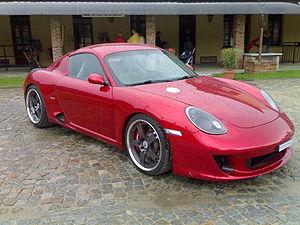
La Ruf R Kompressor est une voiture de sport allemande produite par la société Ruf. La R Kompressor sort en 2006 sur une base de Porsche 911 Carrera S/4S.
RUF est un constructeur automobile allemand, spécialisé l'optimisation des véhicules Porsche. Il est particulièrement célèbre pour avoir créé la CTR, surnommée « Yellow Bird ».